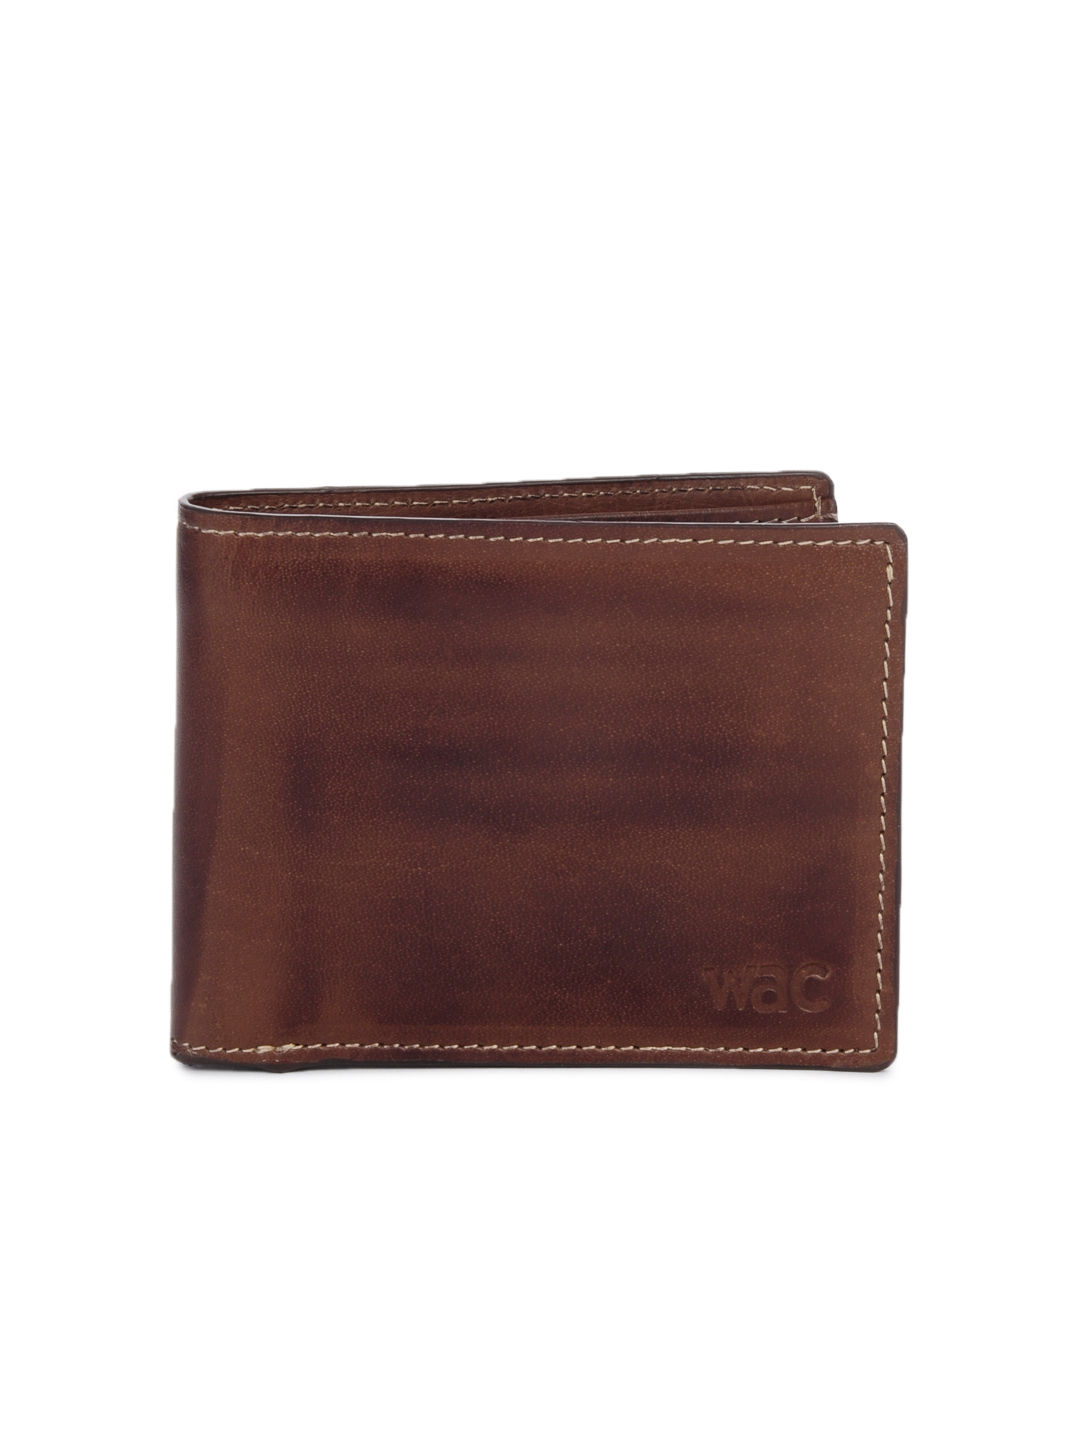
Wrangler Men Leather Brown Wallet
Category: Accessories / Wallets / Wallets
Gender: Men
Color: Brown
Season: Summer 2012
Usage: Casual